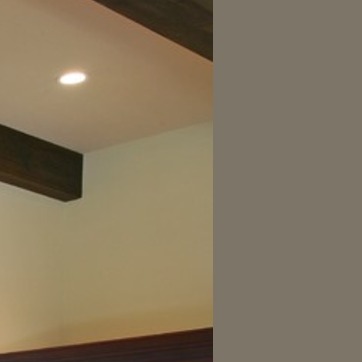
Material: painted